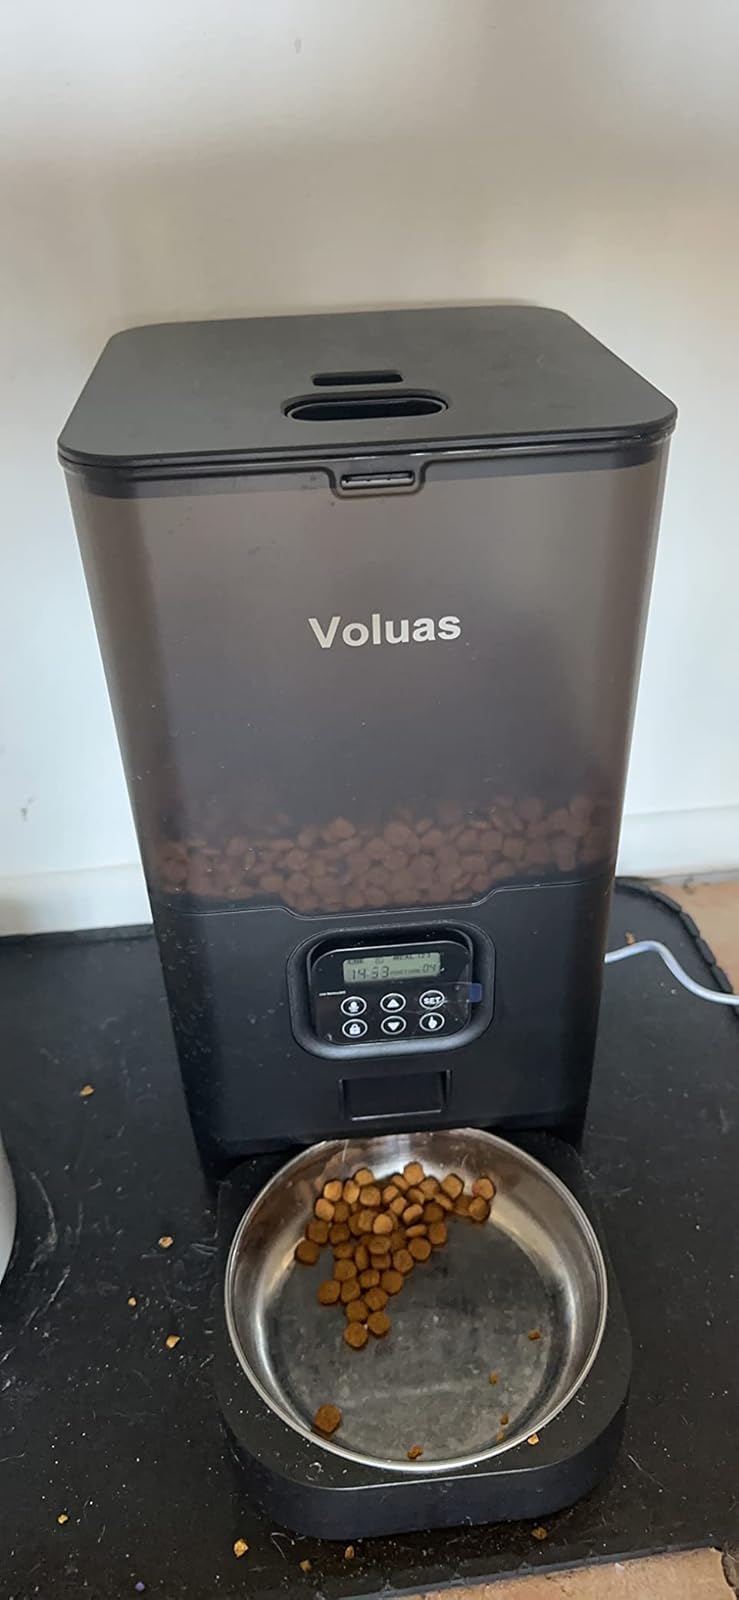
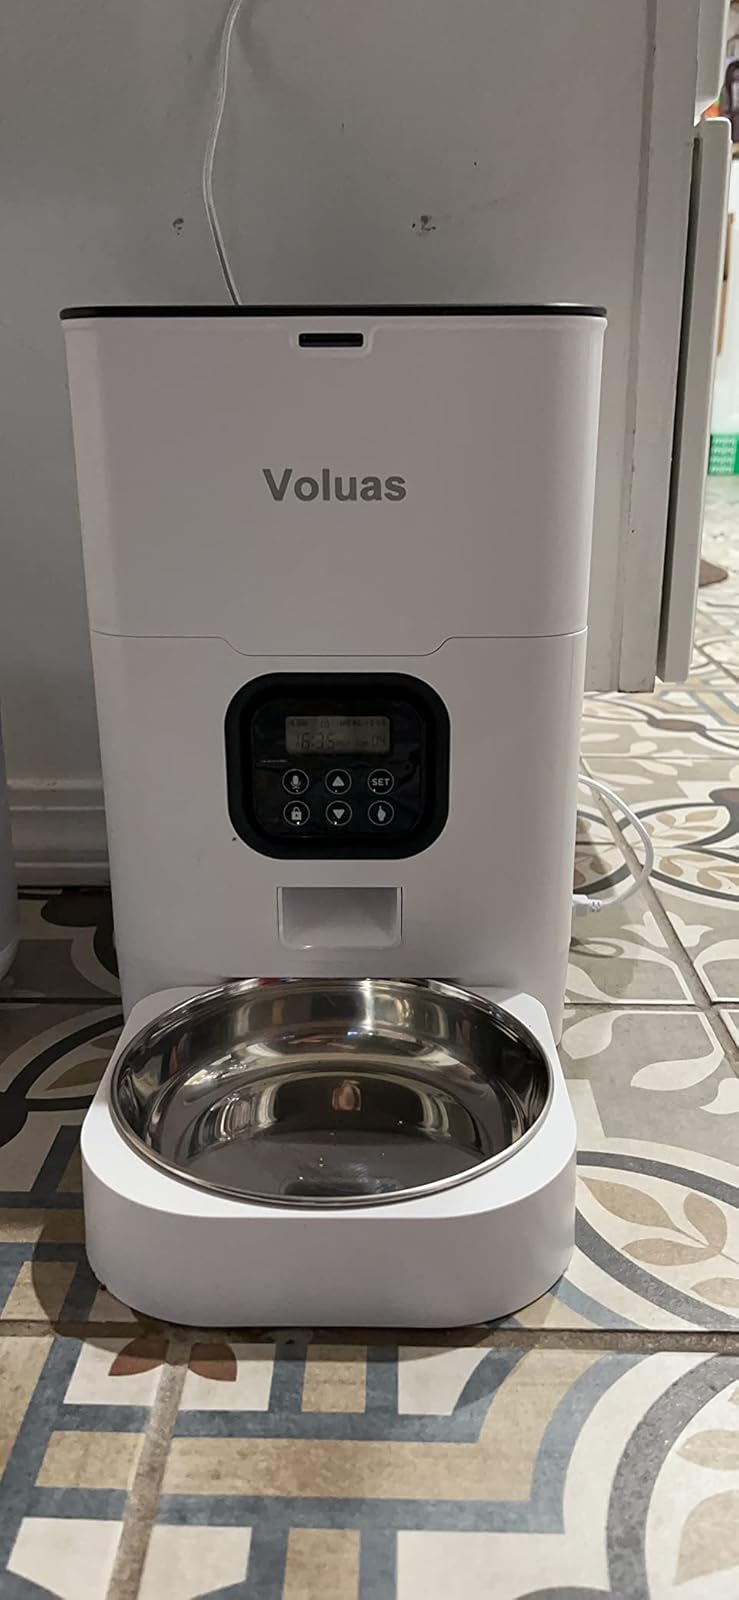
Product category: items_feeder
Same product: no